Sonic Ranch

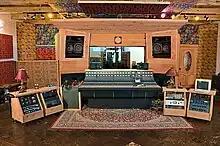
The Adobe Control Room at Sonic Ranch

The Adobe Studio was designed by Vincent Van Haaff within a hundred-year-old adobe structure with a vaulted wooden ceiling. It contains a vintage Neve 8088 console with Class A 31102 mic pre/EQs which were designed by Rupert Neve in 1977. The Adobe Tracking Room is and has geometric ceiling panels, corner and half rounds, and massive ceiling trusses to enhance acoustic diffusion. This studio is on a property that contained one of the original "Custom House" crossing points from Mexico into the United States.